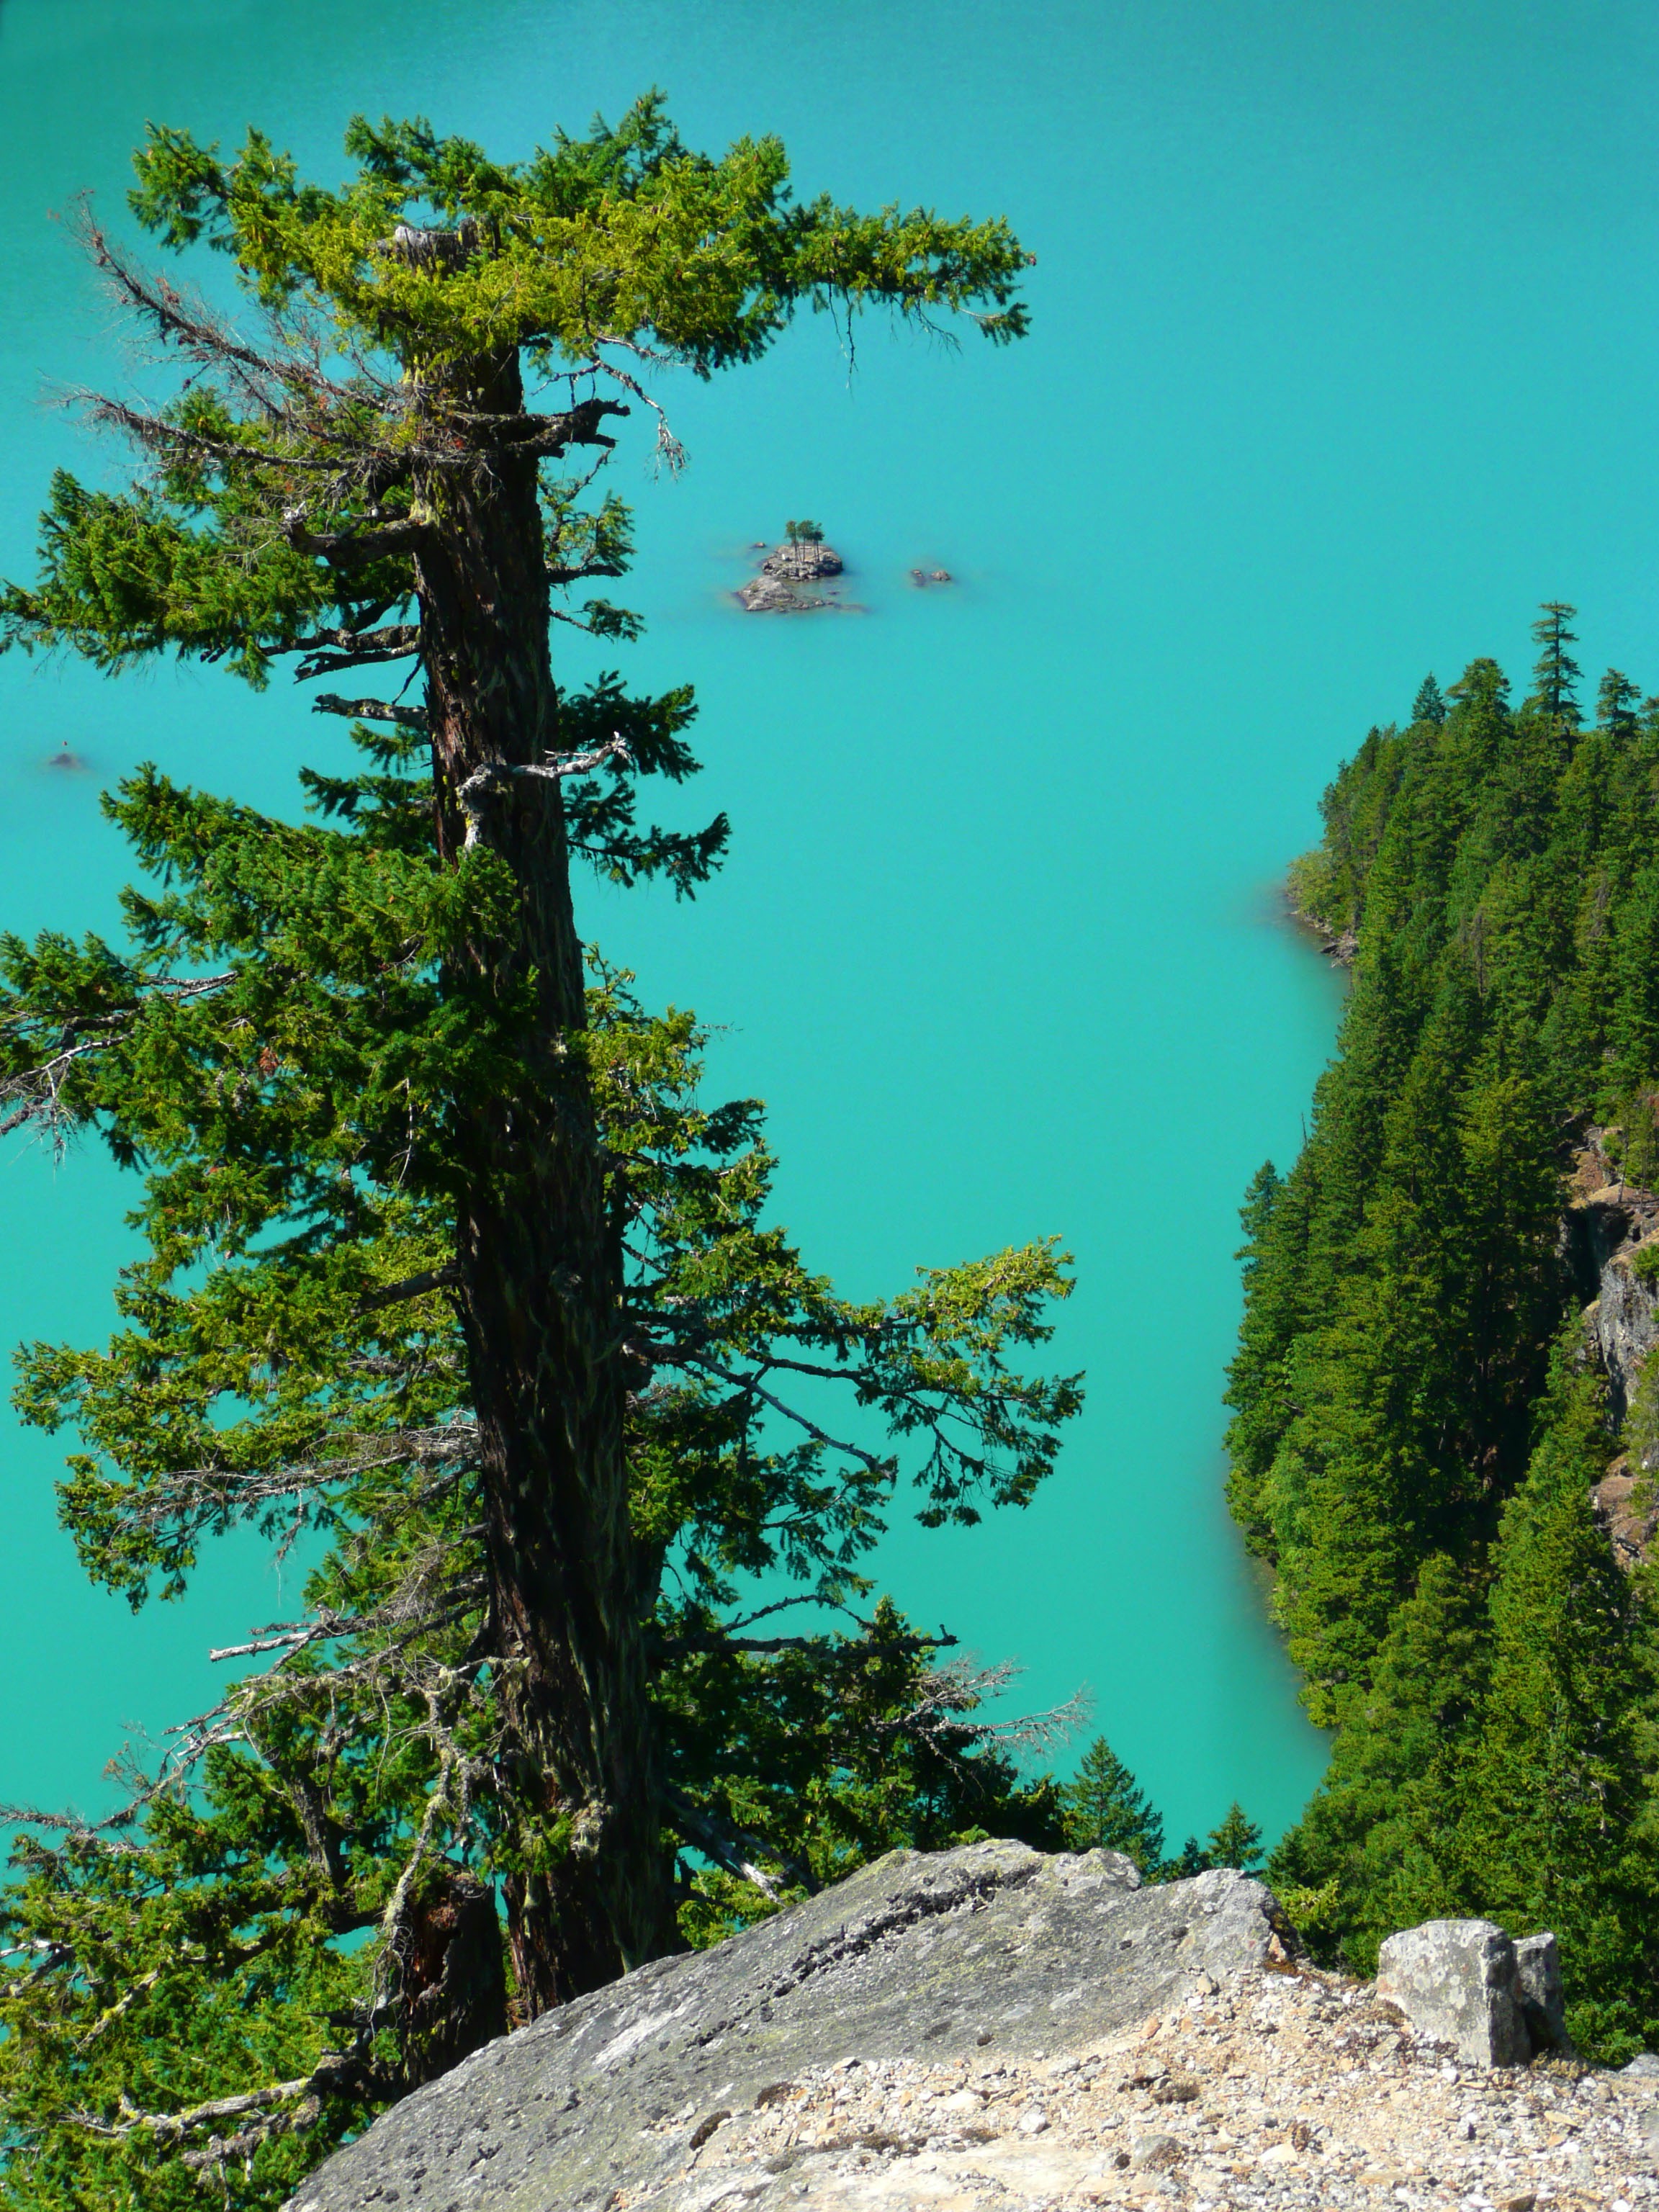
landscape, tree, water, nature, forest, wilderness, mountain, plant, flower, lake, green, scenery, usa, flora, ridge, turquoise, rainforest, cascades, tourist attraction, ecosystem, washington state, biome, woody plant, ross lake